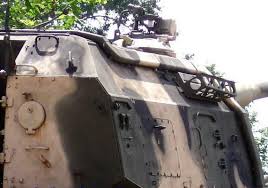
Label: 2S19_MSTA